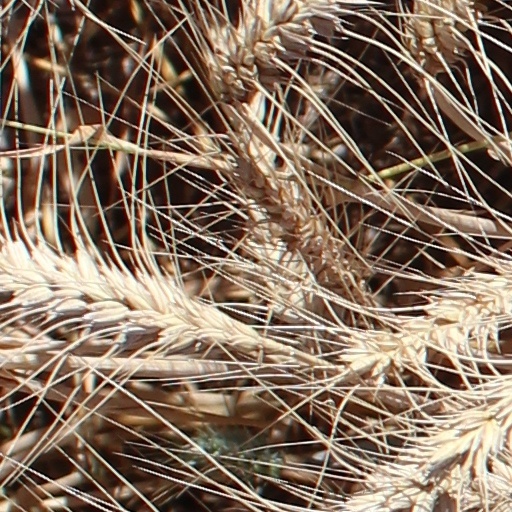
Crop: wheat